Latvian War of Independence

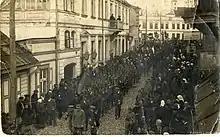
Soldiers mobilized by the Provisional Government of Latvia marching along Jūras Street in Limbaži in 1919

On 18 February, an agreement was signed between Latvia and Estonia, starting formation of the North Latvian Brigade led by Jorģis Zemitāns on Estonian territory.